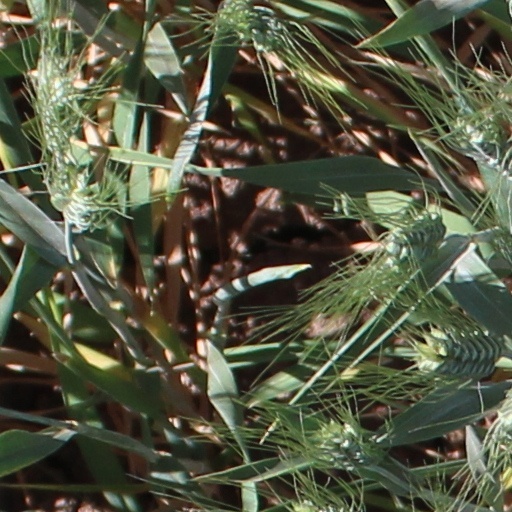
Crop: wheat